Glendale Transportation Center

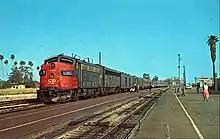
Southern Pacific Railroad "Lark" at Glendale in 1965

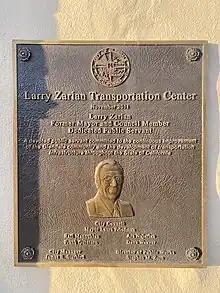

Originally known as the Glendale Southern Pacific Railroad Depot, it was built by the Southern Pacific Railroad in the California Churrigueresque style of Spanish Colonial Revival architecture in 1923. It had replaced the Atwater Tract Office dating from 1883. A scene from Buster Keaton's "College" was filmed at the station in 1927.